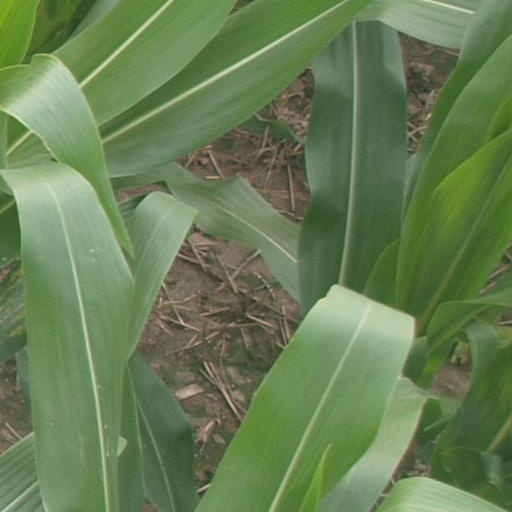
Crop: maize; corn